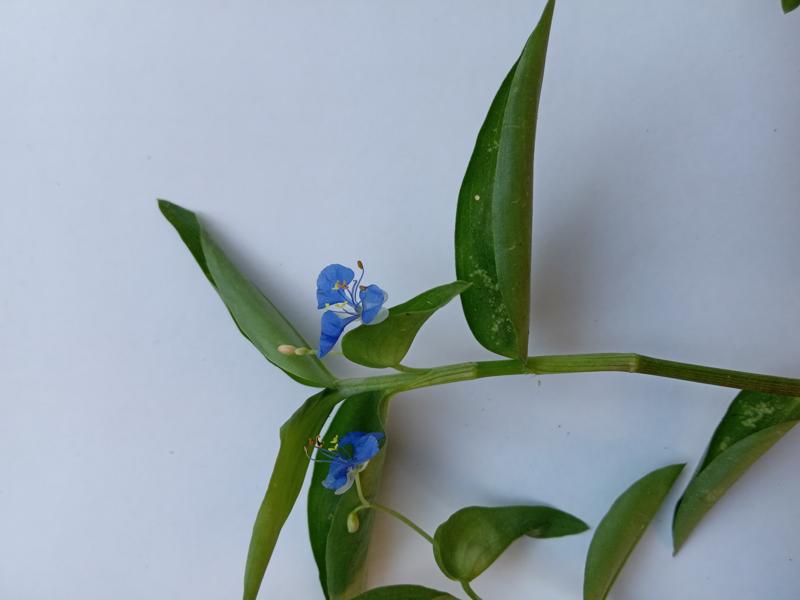
Weed species: Commelina benghalensis